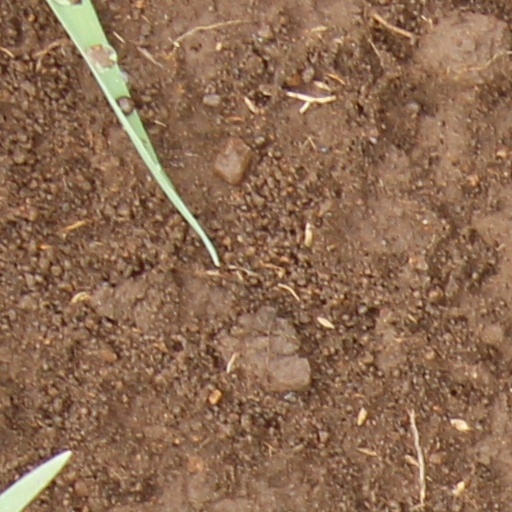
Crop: wheat